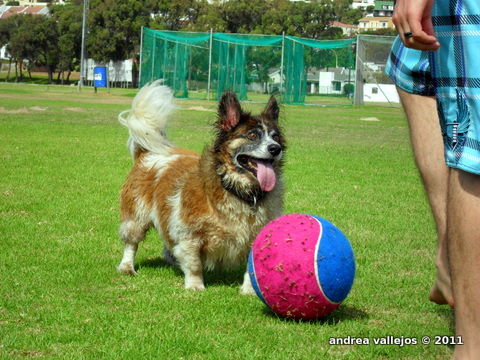
một con chó đứng trước một quả bóng màu xanh và đỏ trên một cánh đồng xanh